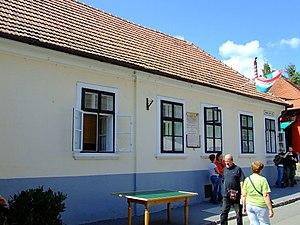
Jakov Ignjatović est un romancier, un nouvelliste, un journaliste et un homme politique serbe de Hongrie. Il a été membre de l'Académie royale de Serbie.